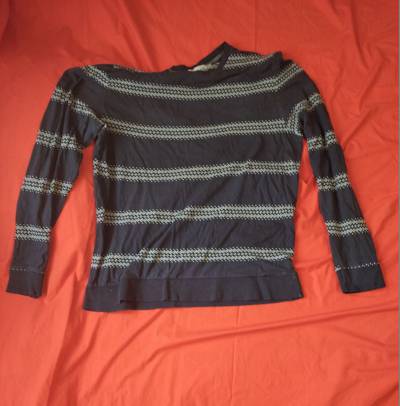
Waste category: clothes